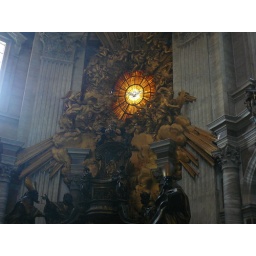
Stained glass window over the altar of St. Peters